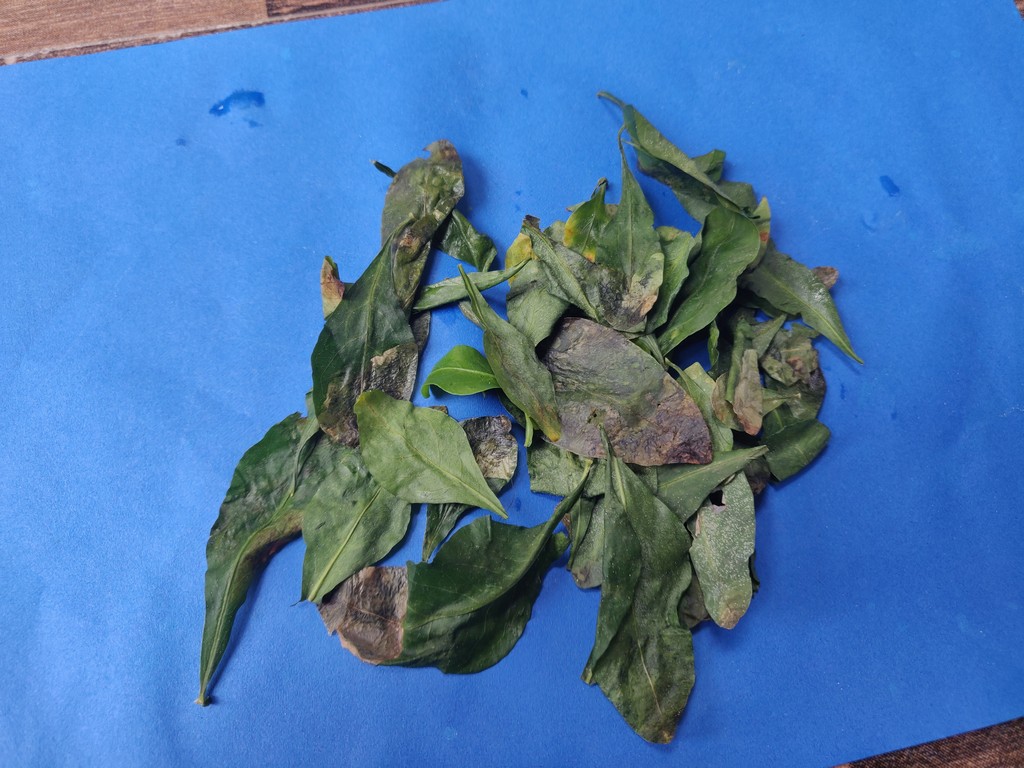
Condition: Unhealthy
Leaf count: multiple
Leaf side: unknown